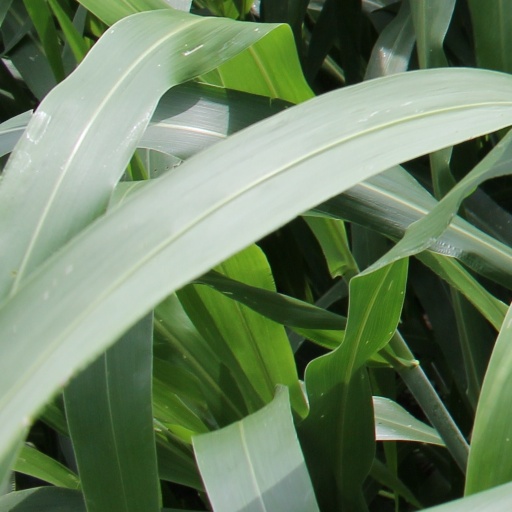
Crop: sorghum